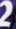
Number: 2